Sausage Race

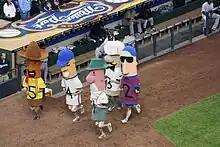
Five sausages racing in 2012 after addition of the Chorizo (#5, left)

The Chorizo was added for the 2006 season to commemorate Latino contributions to the game of baseball, as well as to acknowledge the Brewers' growing Latino fanbase. It ran its first race (and the only one of the 2006 season) on Saturday, July 29 to celebrate "Cerveceros Day" ("cervecero" translates to "beer-maker" or "maker of beer", i.e., "brewer", in Spanish; the Brewers also wore "Cerveceros" jerseys on this day). However, the Chorizo did not become a regular participant in the Sausage Race until the season because of an MLB rule stating that a team may not introduce a new mascot in the middle of a season.